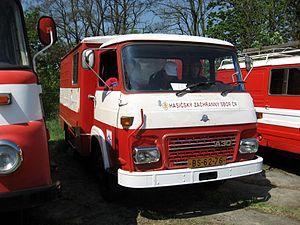
Avia était une entreprise industrielle de mécanique de l'ex Tchécoslovaquie. Elle était spécialisée dans la production d'avions militaires et civils, de camions et de composants pour l'aviation. Elle a été créée en 1919 par Pavel Beneš, Miroslav Hajn, Jaroslav František Koch et Václav Malý. En 1928 et 1929, elle a fait partie du groupe Škoda.